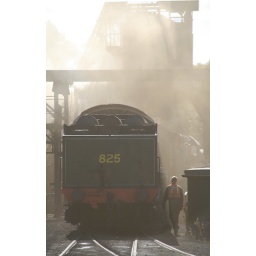
Travel by train - it's the green way to travel!